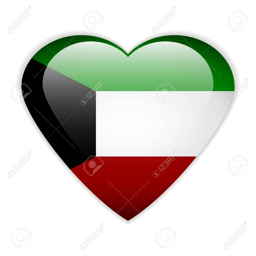
flag button on a white background .